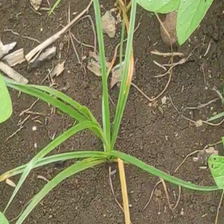
Weed species: Lavhala_(Cyperus_Rotundus)